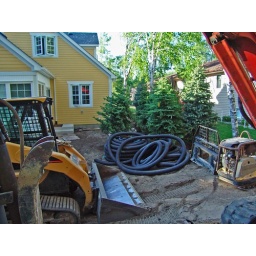
The trees arrived in a transport truck and now make a temporary forest out back.